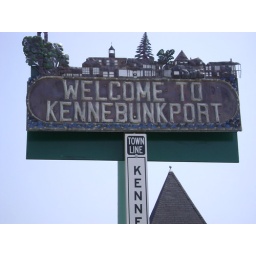
After you cross a small bridge, you are welcomed by this sign of dubya's home.